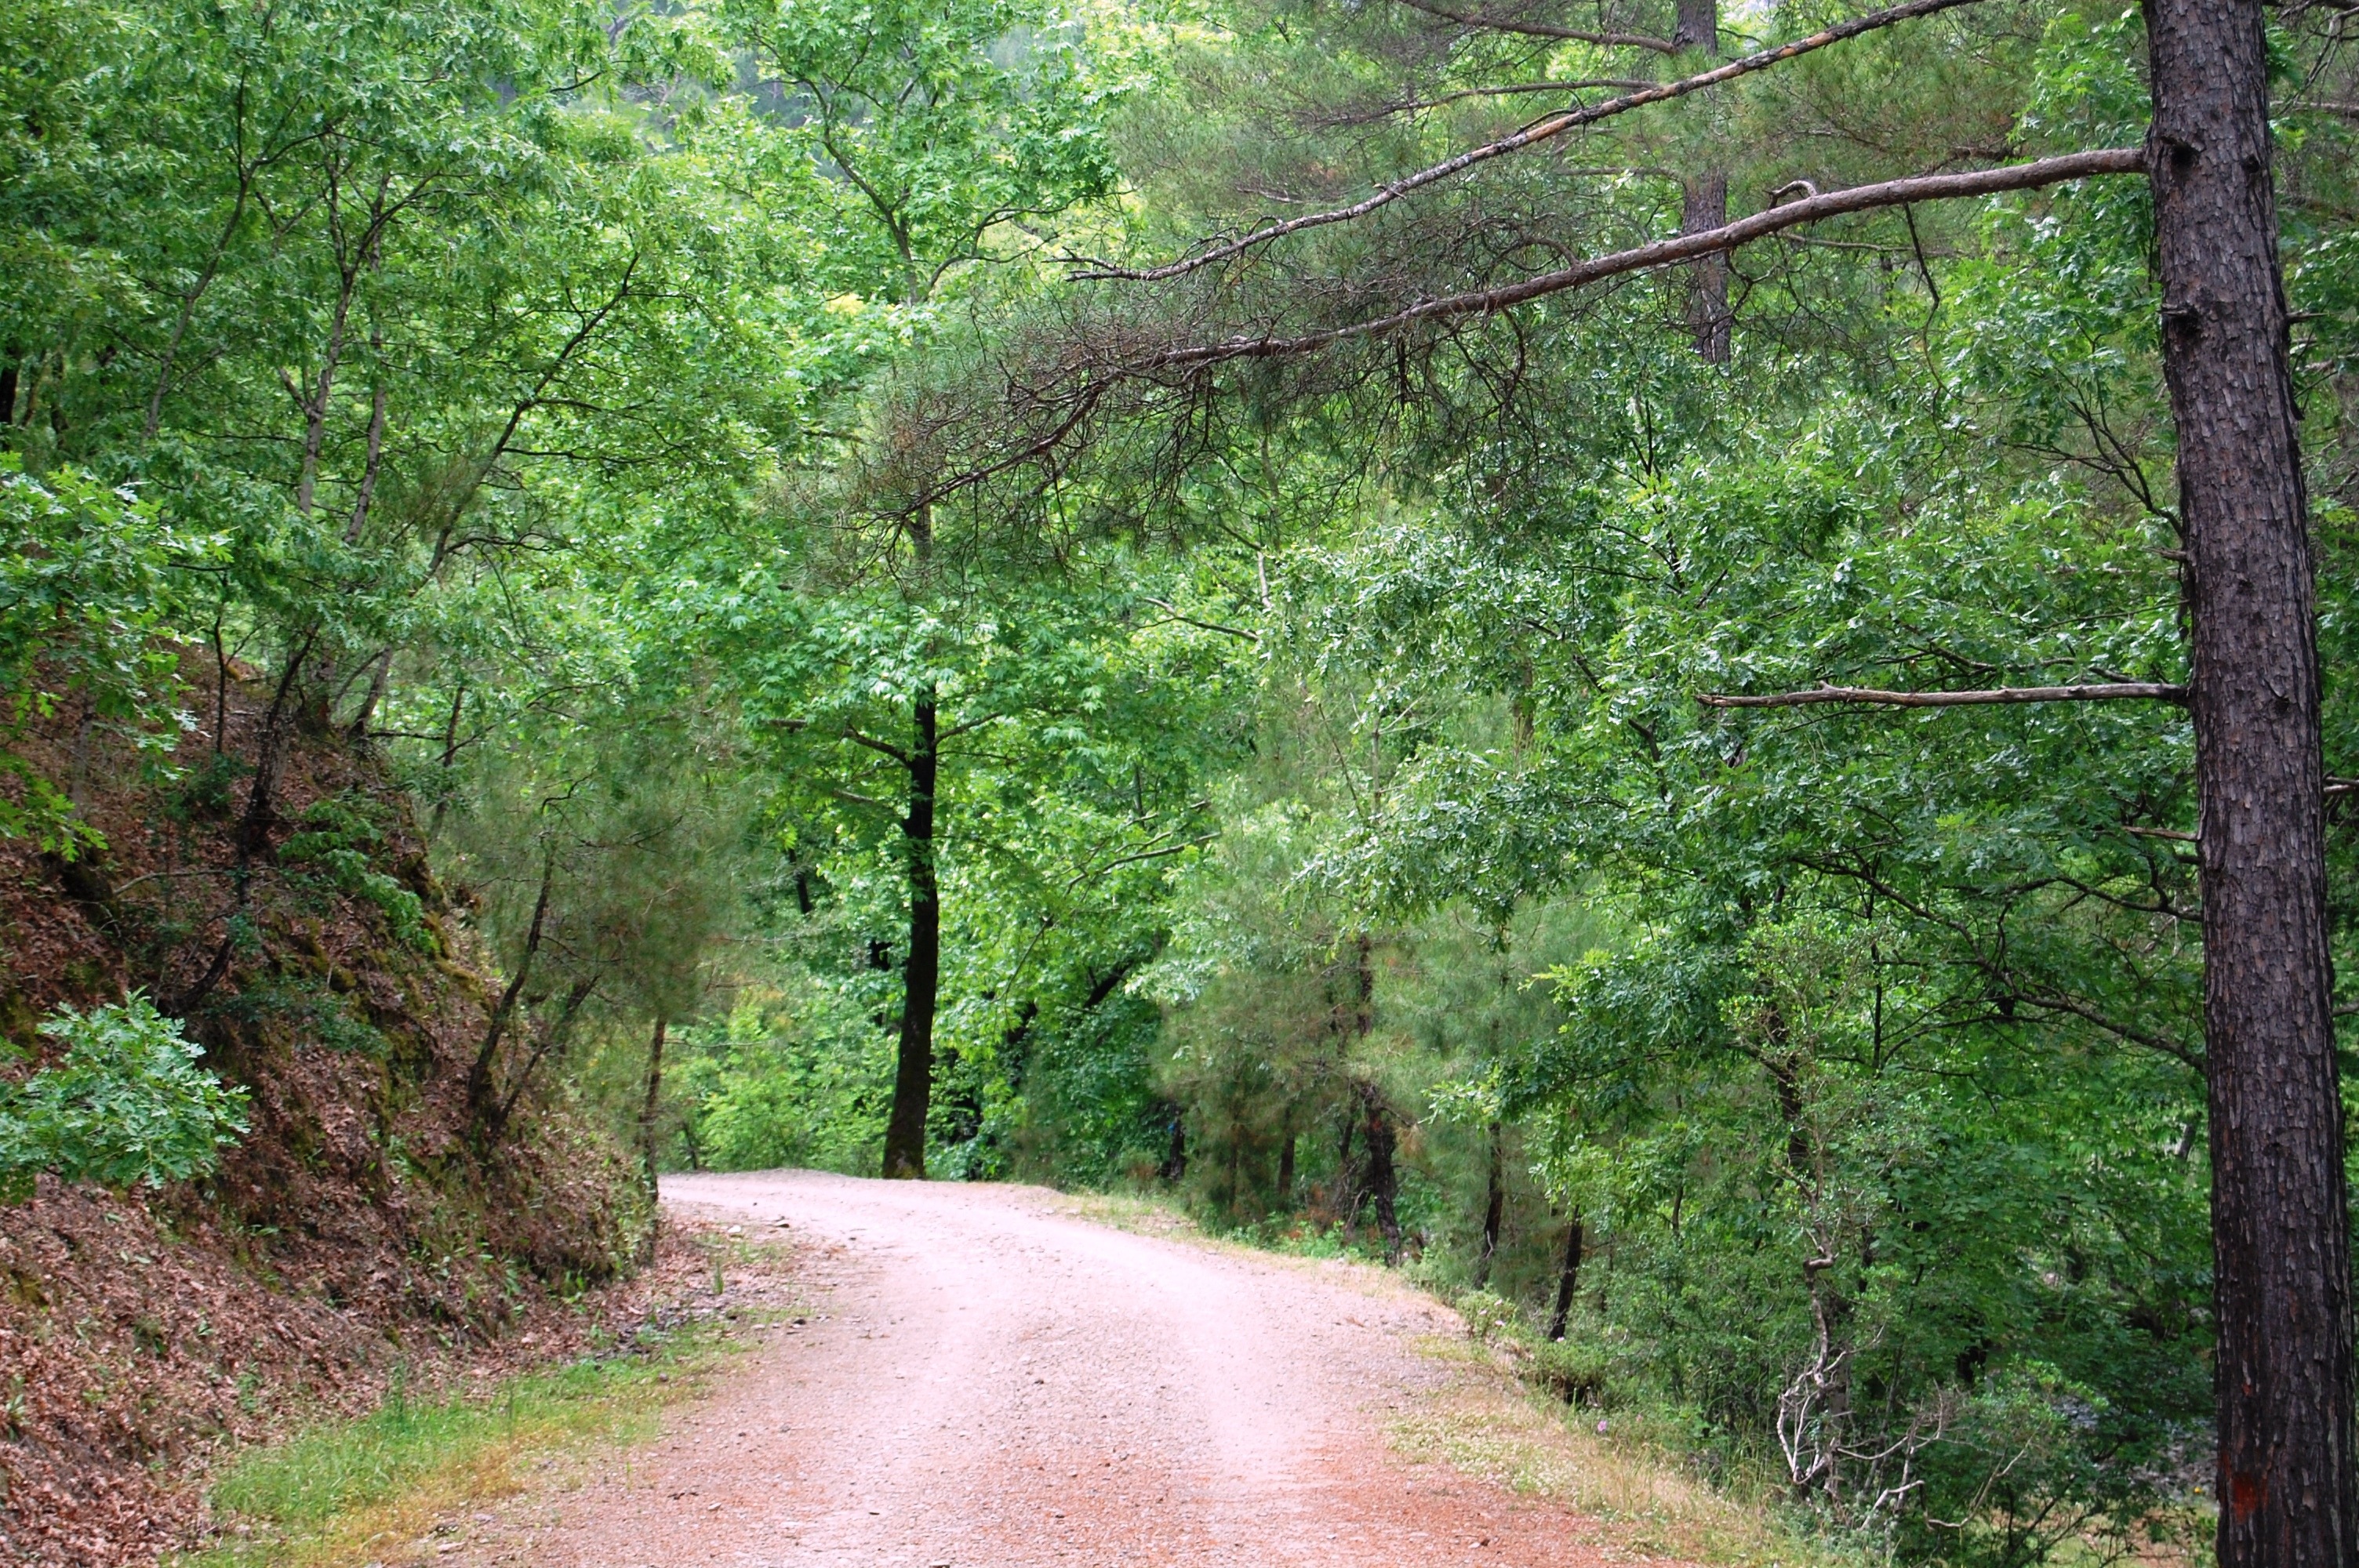
tree, nature, forest, wilderness, trail, meadow, leaf, spring, green, jungle, autumn, rainforest, deciduous, woodland, habitat, ecosystem, rural area, old growth forest, natural environment, woody plant, temperate broadleaf and mixed forest, nonbuilding structure